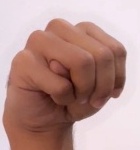
ASL sign: M